Cooper T24

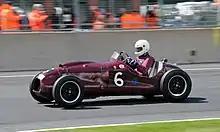
1953 Cooper-Bristol T24/25

The Cooper T24 is a Formula 2 racing car, built, designed and developed by the British manufacturer Cooper Cars in 1953. It was used in Formula 2 racing between 1953 and 1960, and briefly used in Formula One racing, in 1953 and 1954. Based on the Cooper T23, the main difference was that it was powered by a 2 litre Alta L-4 engine that allowed for more streamlined bodywork.